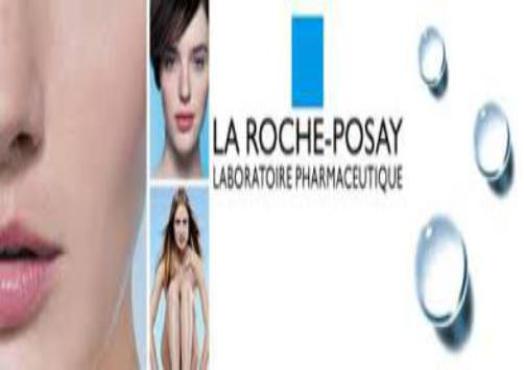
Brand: la roche-posay
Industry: Necessities